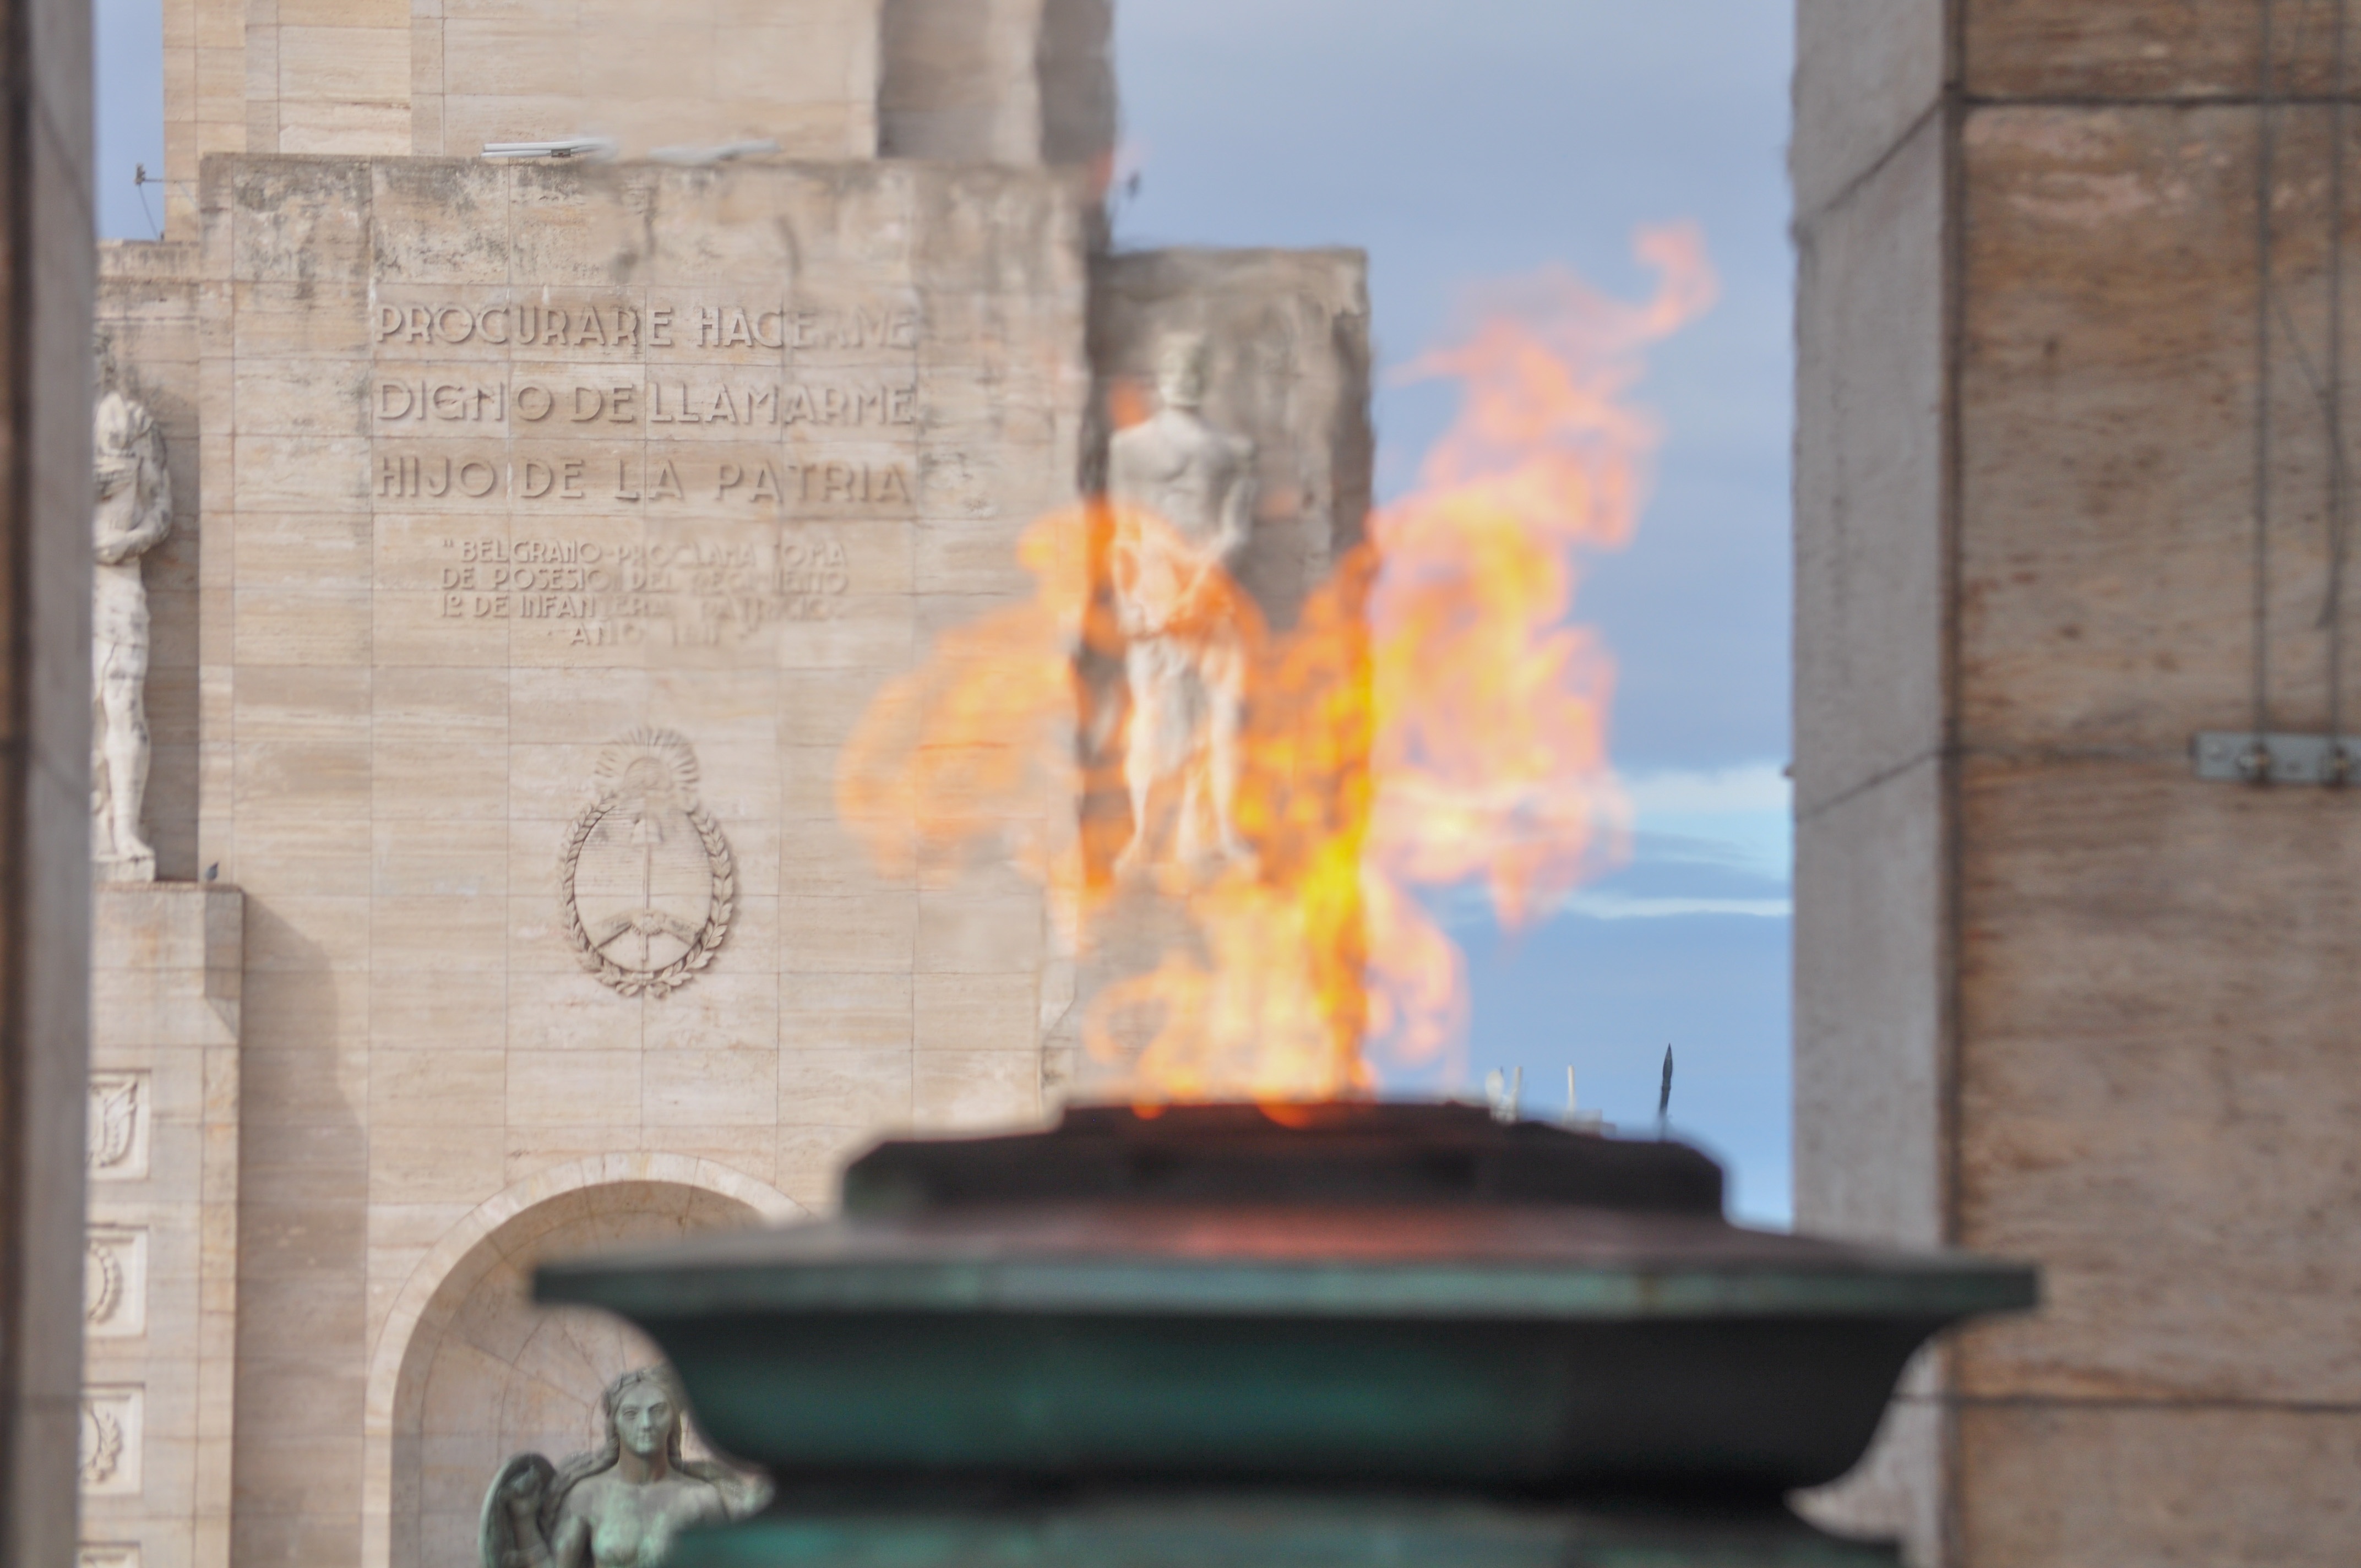
monument, flag, fire, fireplace, argentina, hearth, santa fe, rosario